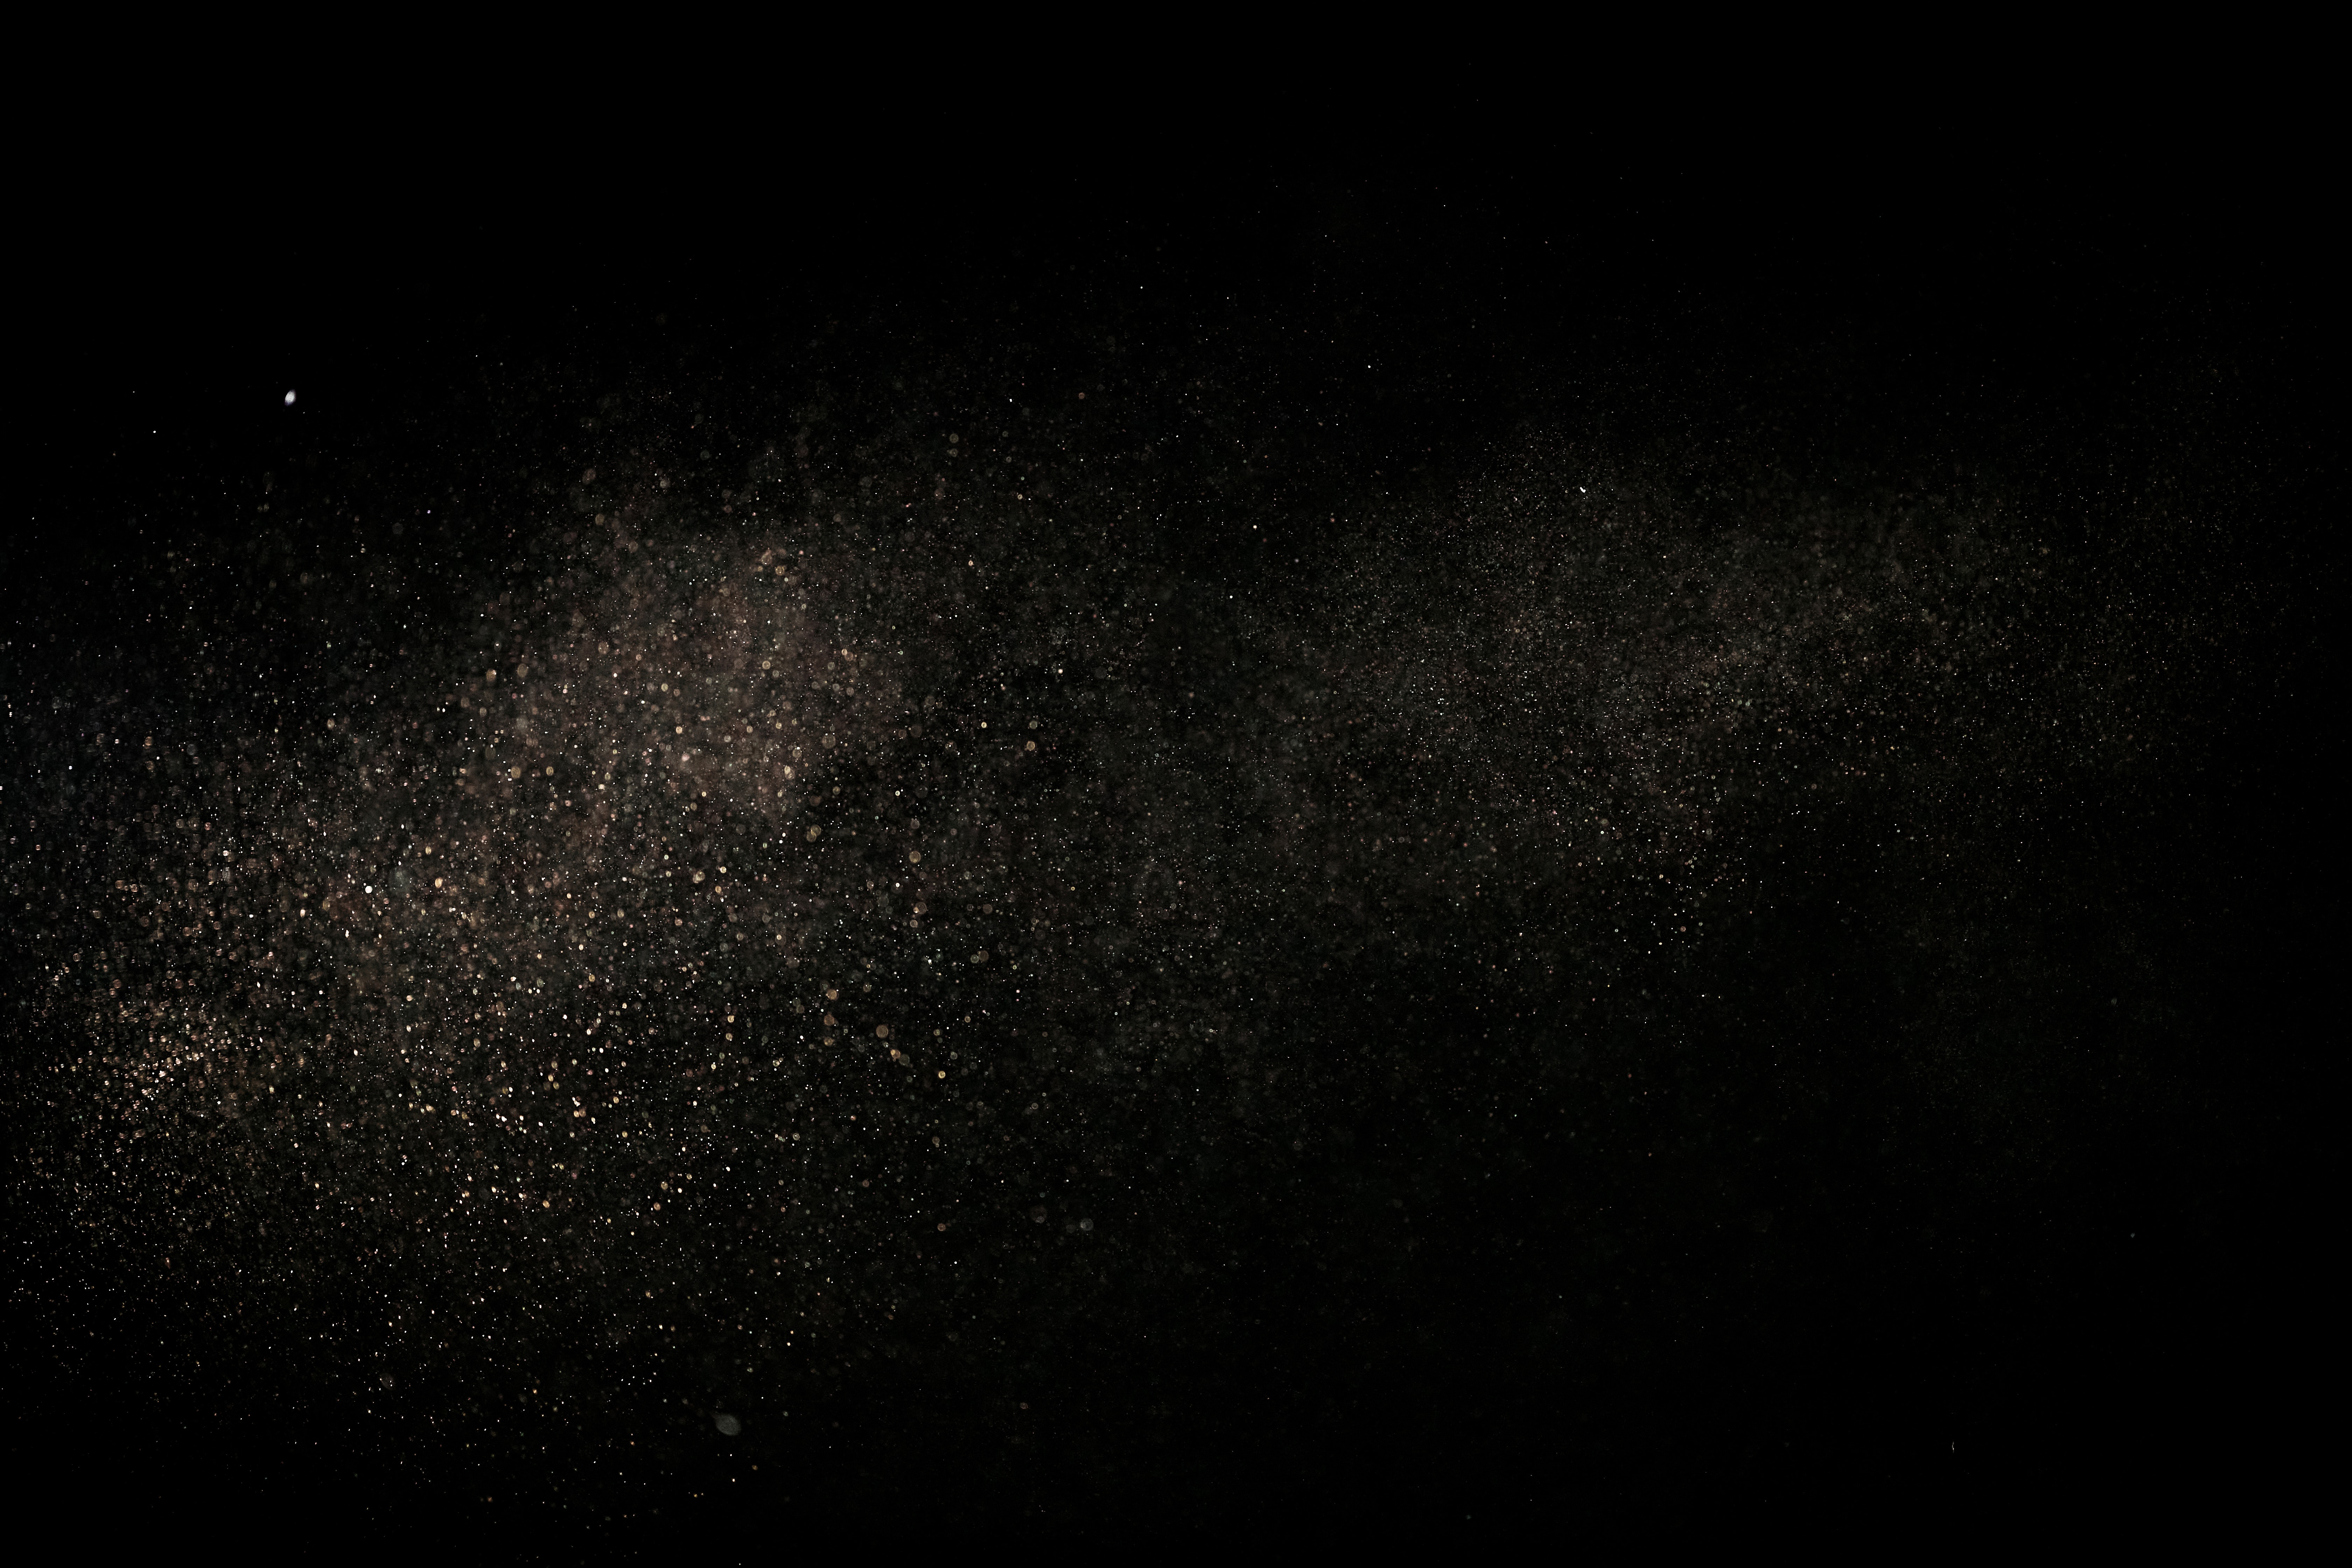
natural, sky, astronomical object, science, star, Tints and shades, galaxy, midnight, space, astronomy, darkness, monochrome photography, outer space, universe, celestial event, monochrome, landscape, milky way, constellation, electric blue, pattern, night, horizon